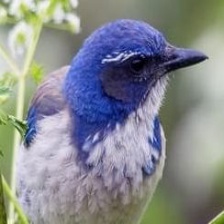
Species: CHARA DE COLLAR
Scientific name: CYANOLYCA ARMILLATA